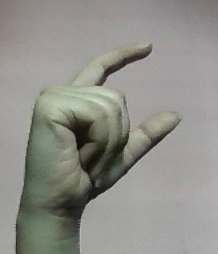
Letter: dal